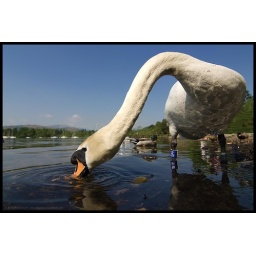
This swan was taken on lake windermere near ambleside.Taken on a d200 with an 11-16mm tokina lensany comments welcome